Luzern frank

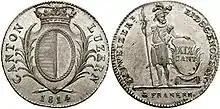
"4 Franken" coin issued in 1814

The Frank was the currency of the Swiss canton of Luzern between 1798 and 1850. It was subdivided into 10 "Batzen", each of 10 "Rappen" or 20 "Angster". It was worth th the French silver "écu" or 6.67 g fine silver.